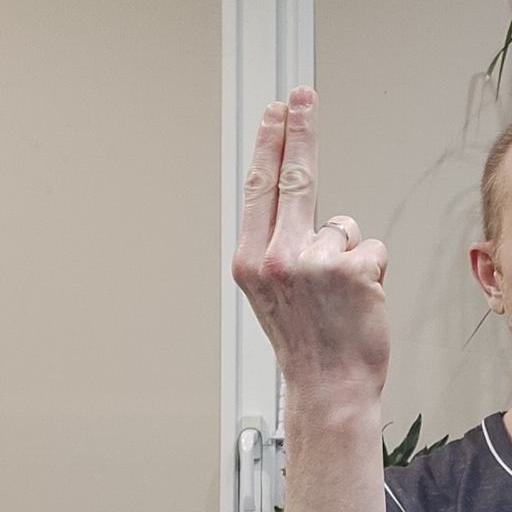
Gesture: two_up_inverted